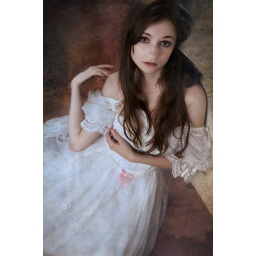
&amp;quot;Not so white&amp;quot;Model: Sarah IngleStrobist: AB800 front above camera in a large soft box AB400 Above rear bare bulb.